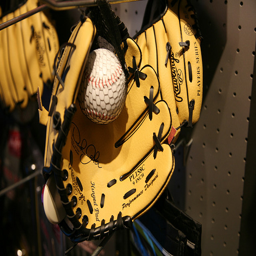
A glove that has a ball inside of it.
The yellow and black baseball glove has a ball inside of it.
a baseball sitting in a mitt that is laying on a glass counter
A signed baseball glove with a base ball in it.
a baseball sits inside of a baseball glove